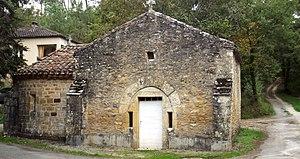
Chapelle de Calvayrac
Prayssac est une commune française, située dans le département du Lot en région Occitanie.